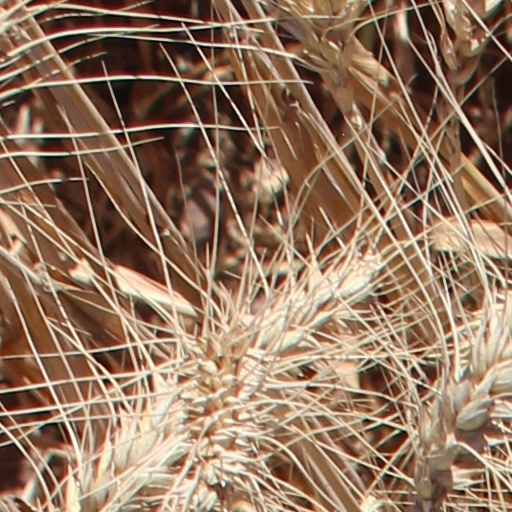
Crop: wheat